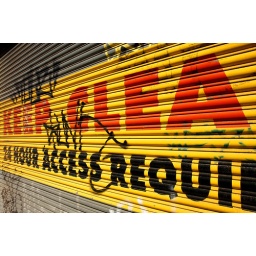
The long lines of a warehouse delivery door near Kensington Railway Station